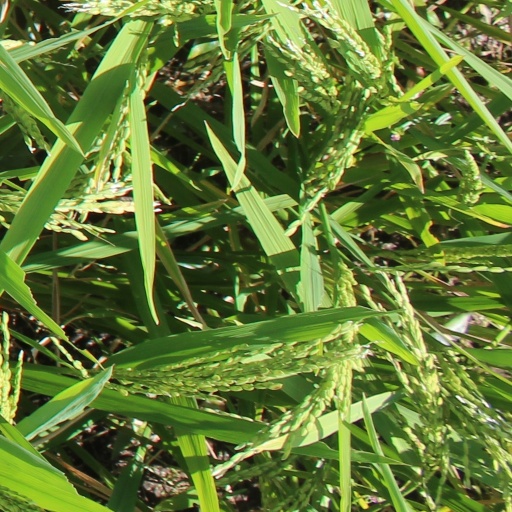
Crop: rice